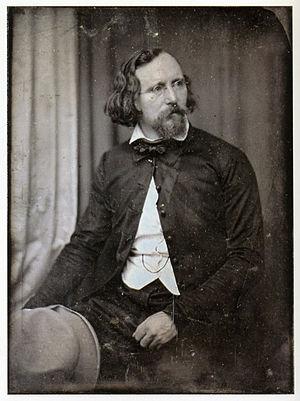
Jacob Venedey est un journaliste et homme politique allemand.